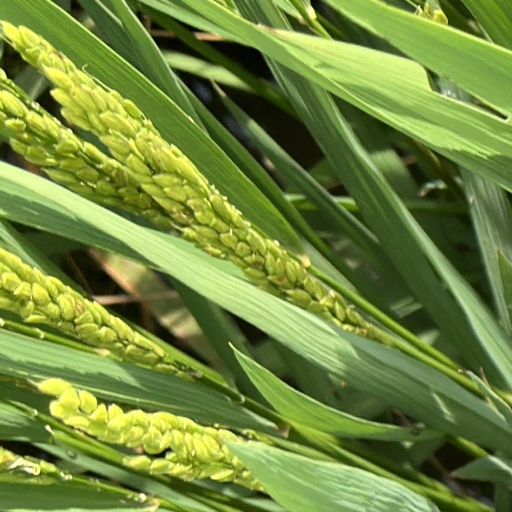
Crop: rice